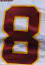
Number: 8